Christopher Titmuss

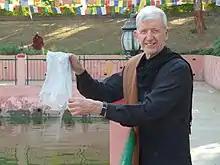
Titmuss in Bodh Gaya, India

Titmuss gives annual teachings in Australia, India, Israel and Germany. He has made numerous trips to Palestine since 1993. In 2009, he reduced his overseas travels by two months a year at the age of 65. He ended annual visits to Holland, Spain, Sweden and USA.